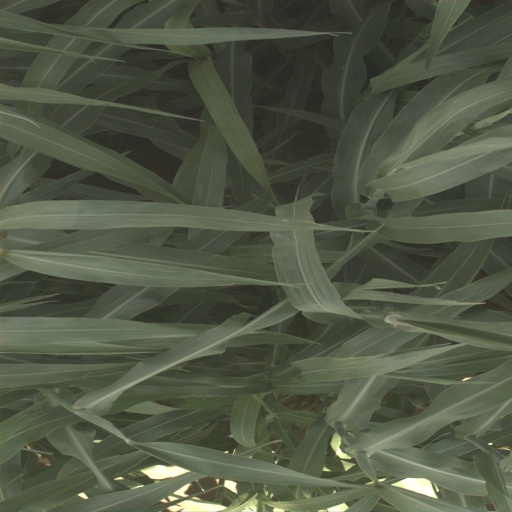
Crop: sorghum